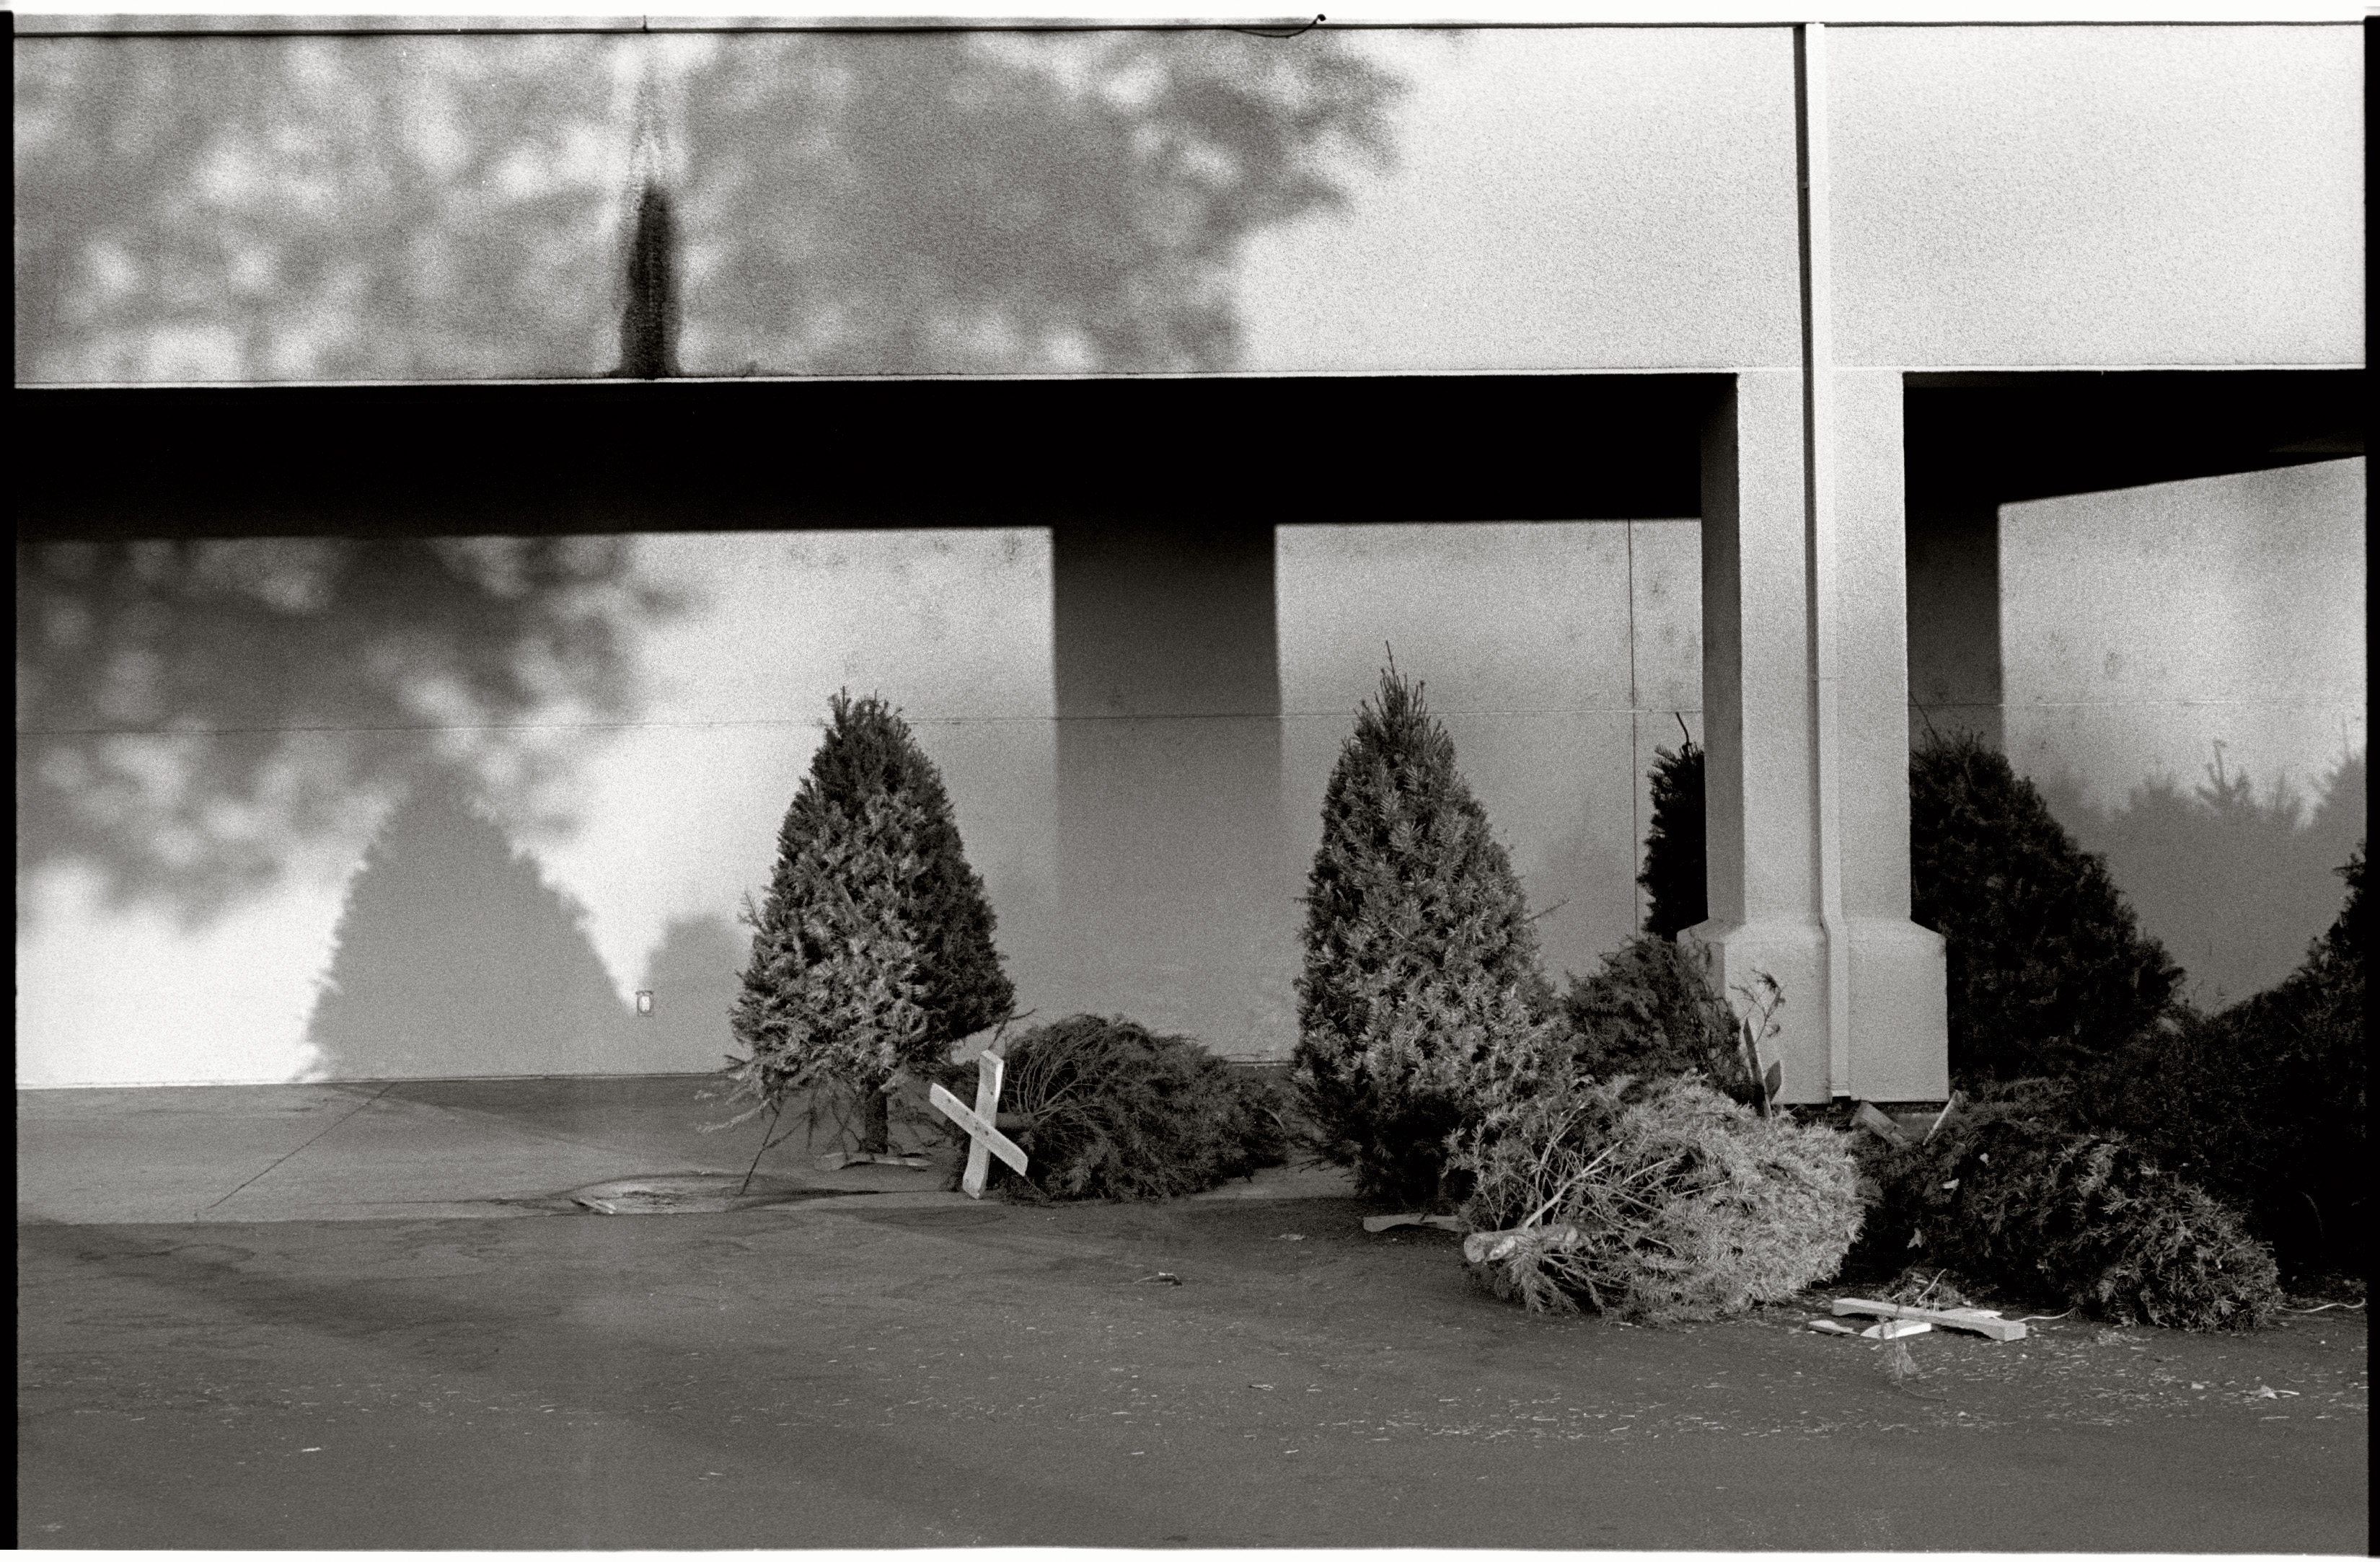
black and white, white, photography, grain, urban, film, shadow, darkness, black, monochrome, design, 35mm, photograph, snapshot, scan, trix, image, fullframe, shape, christmastree, retail, wattavenue, sacramentocounty, leicar3, summicon, consumer, ardenavenue, monochrome photography